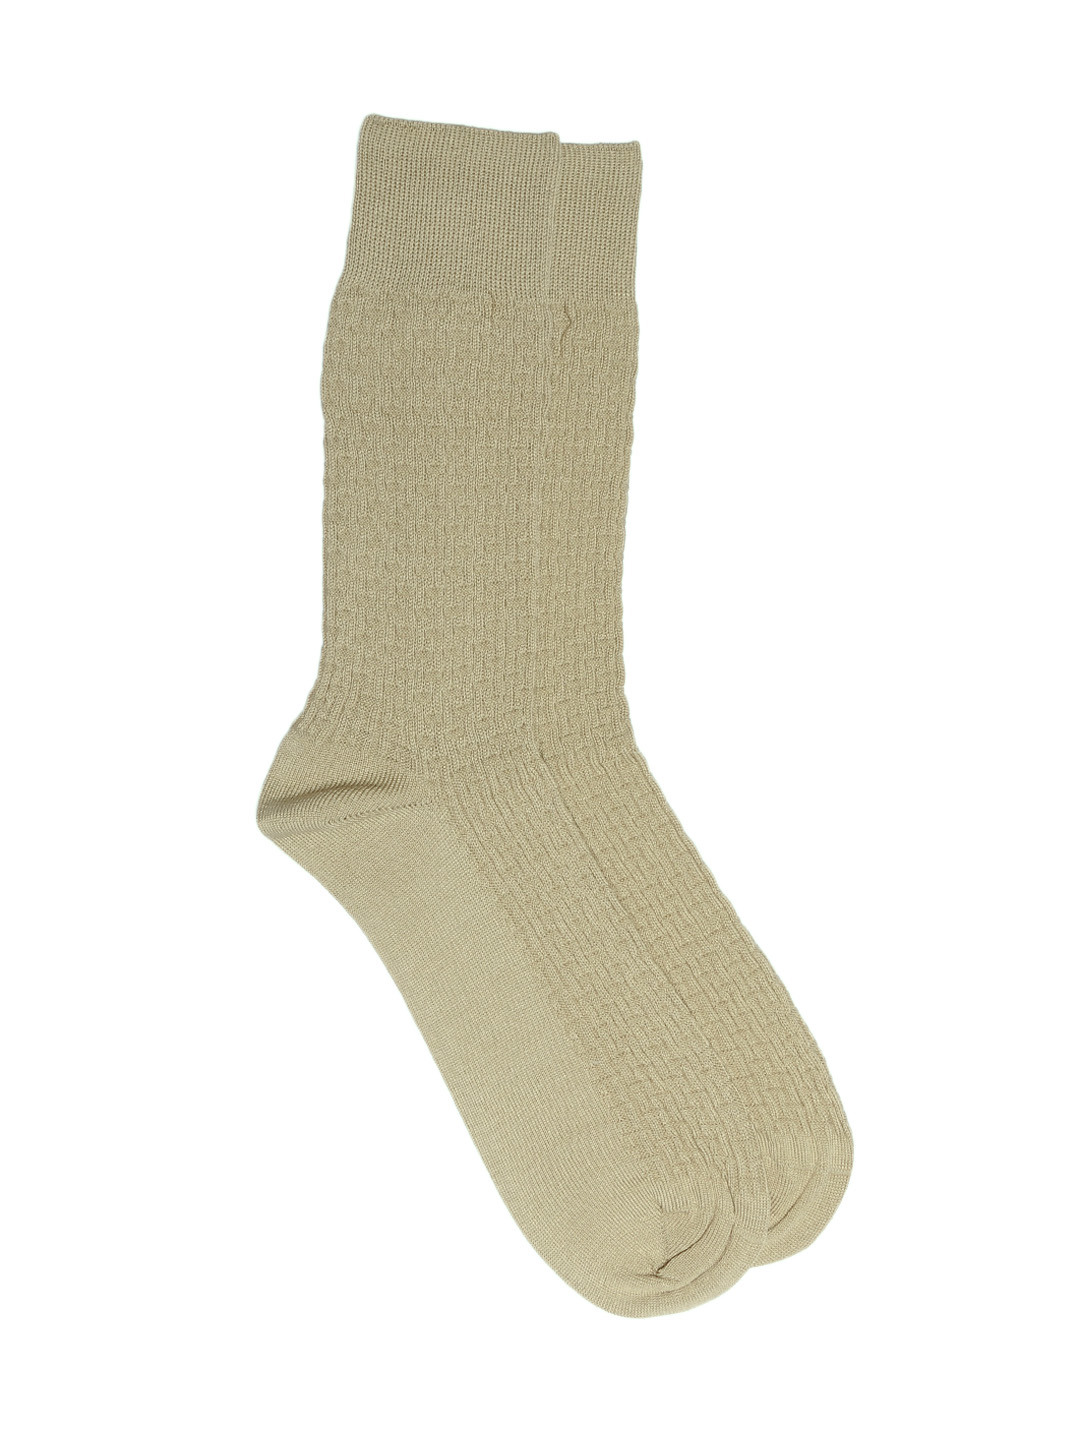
Raymond Men Brown Socks
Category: Accessories / Socks / Socks
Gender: Men
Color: Brown
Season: Summer 2016
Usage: Casual